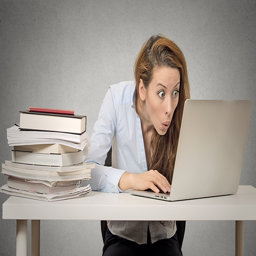
girl looking intently with a funny face at computer screen